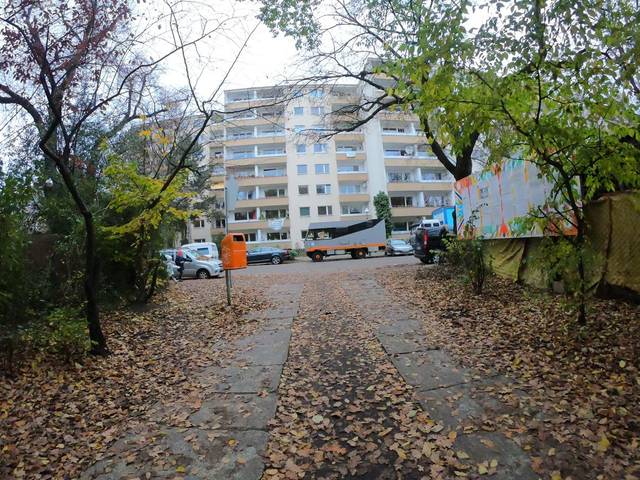
Region: Germany
Coordinates: 52.491, 13.438